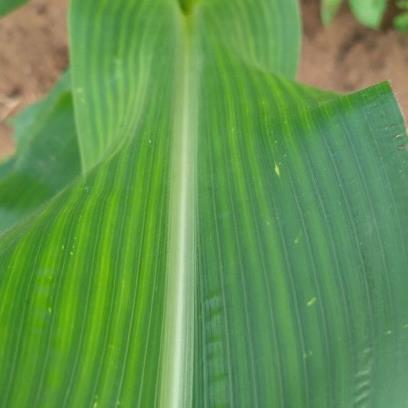
Crop: Maize
Condition: stripe-d